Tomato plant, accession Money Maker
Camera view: vertical (180 deg); turntable rotation: 60 degrees
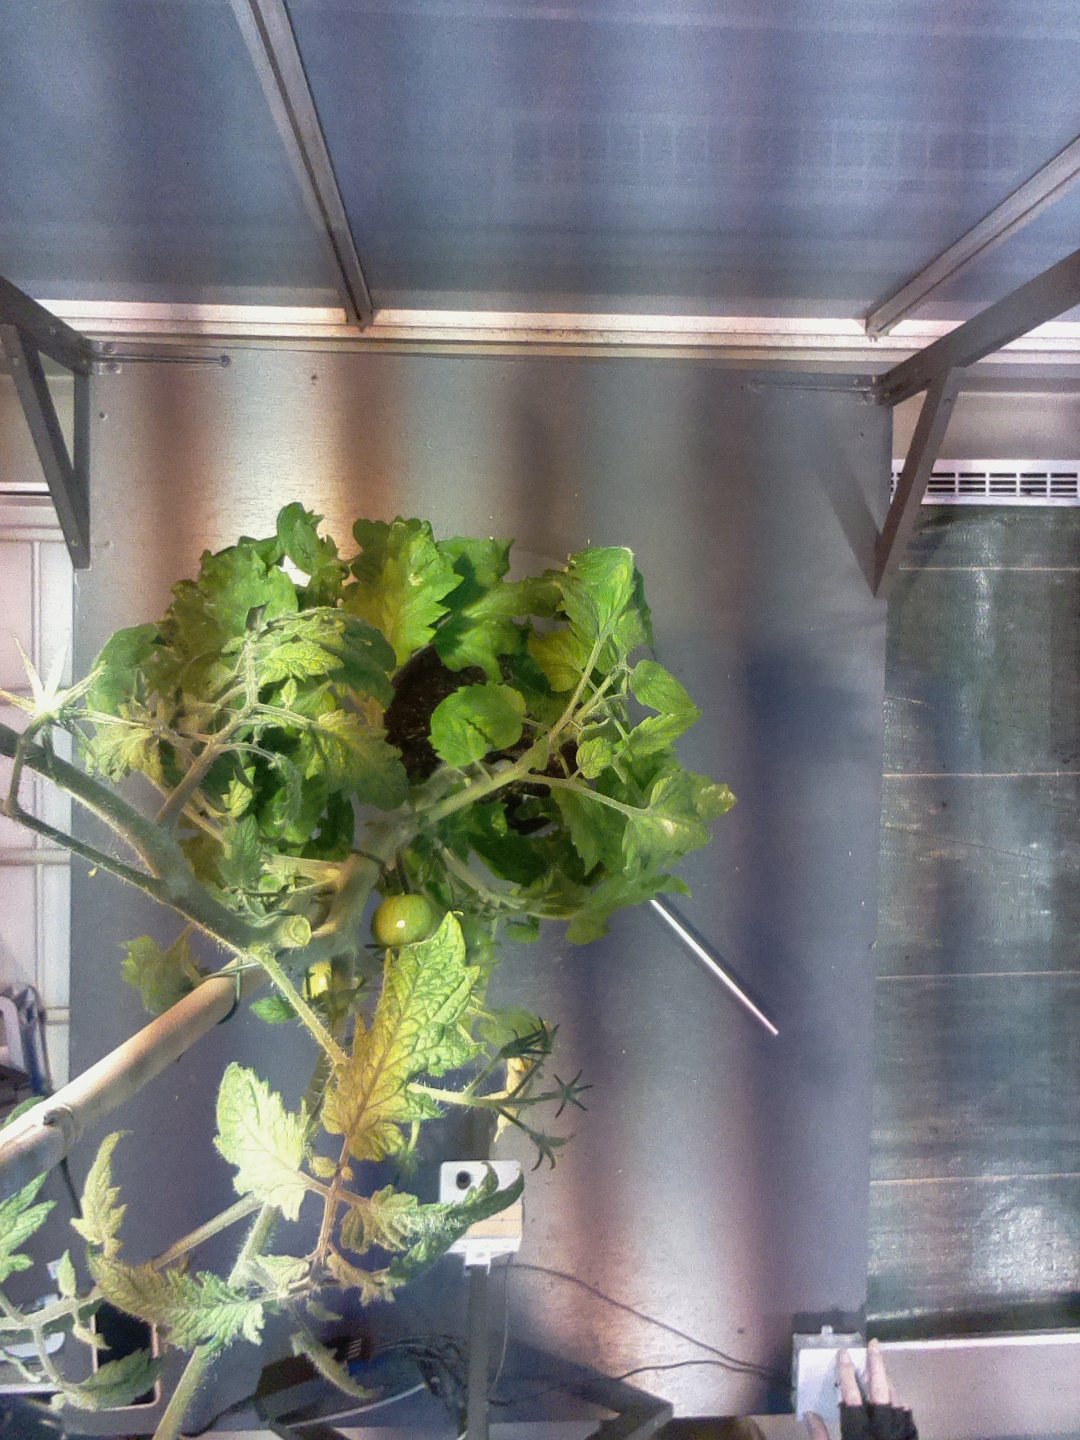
BBCH growth stage 74: 40%-50% of final fruit size